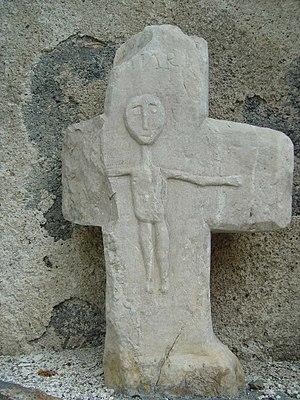
Statue dans le cimetière de Gouaux (Hautes-Pyrénées, vallée d'Aure)
Gouaux est une commune française située dans le département des Hautes-Pyrénées, en région Occitanie.